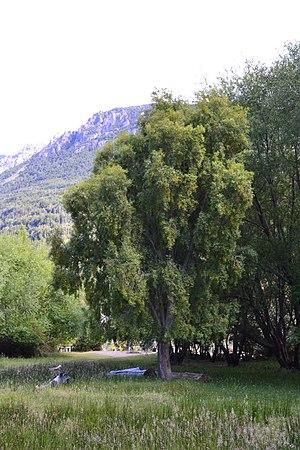
Le parc national Nahuel Huapi est un parc national situé en Patagonie en Argentine. Il s'étend sur 717 261 hectares répartis entre les provinces de Neuquén et de Río Negro.
La province de Neuquén est une province d'Argentine, qui se trouve à l'extrémité nord-ouest de la Patagonie argentine. Avec une superficie de 94 378 km², elle est la plus petite province des régions australes du pays. Sa géographie s'abîme sur l'imposante Cordillère des Andes.